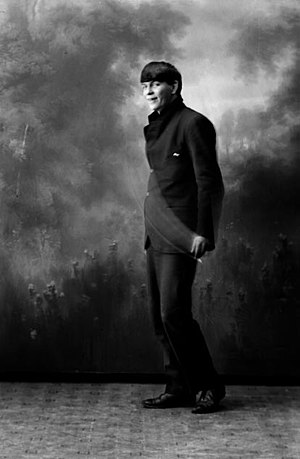
Guðmundur Thorsteinsson
Foto af Thorsteinsson,